Hurricane Carrie

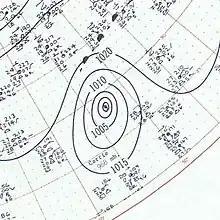
Surface analysis of Hurricane Carrie on September 14

Hurricane Carrie was a deadly and long-lived Category 4 major hurricane which was the strongest tropical cyclone of the 1957 Atlantic hurricane season and one of the longest-lasting tropical cyclones in the North Atlantic basin. The third named storm and second hurricane of the year, Carrie formed from an easterly tropical wave off the western coast of Africa on September 2, a type of tropical cyclogenesis typical of Cape Verde-type hurricanes. Moving to the west, the storm gradually intensified, reaching hurricane strength on September 5. Carrie intensified further, before reaching peak intensity on September 8 as a Category 4 hurricane with maximum sustained winds of 140 mph (220 km/h) in the open Atlantic Ocean. The hurricane curved northwards and fluctuated in intensity as it neared Bermuda on September 14. However, Carrie passed well north of the island and turned to the northeast towards Europe. Weakening as it reached higher latitudes, the storm transitioned into an extratropical cyclone on September 23, prior to affecting areas of the British Isles, and subsequently dissipated on September 28.